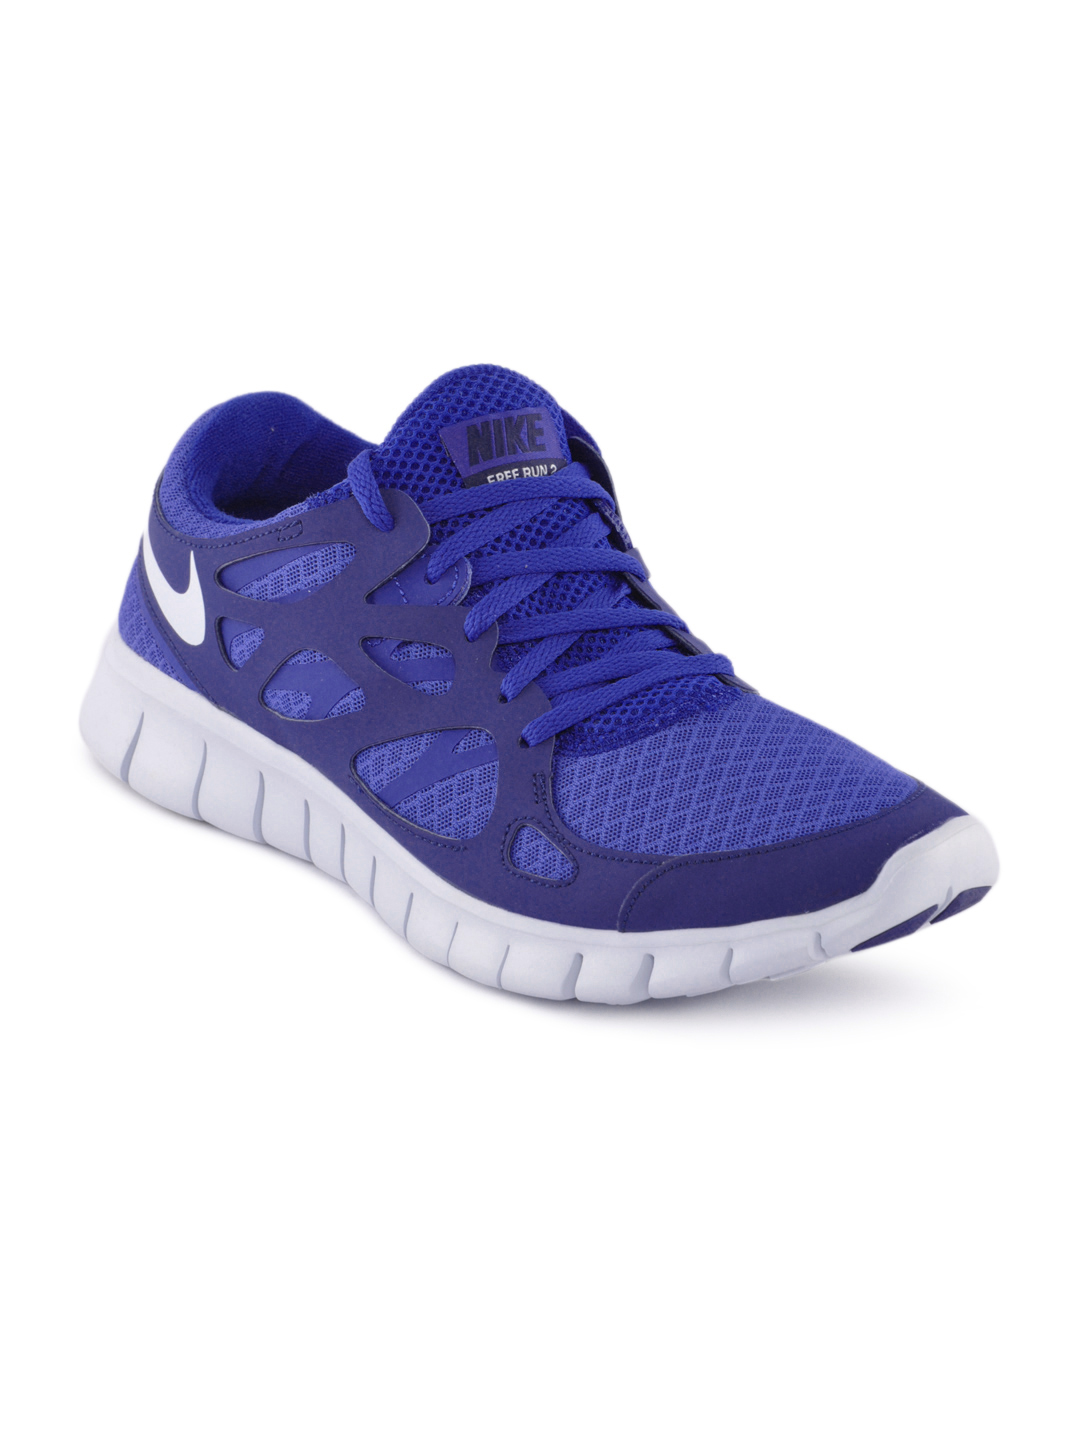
Nike Men Free Run Blue Sports Shoes
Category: Footwear / Shoes / Sports Shoes
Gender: Men
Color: Blue
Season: Summer 2012
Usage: Sports